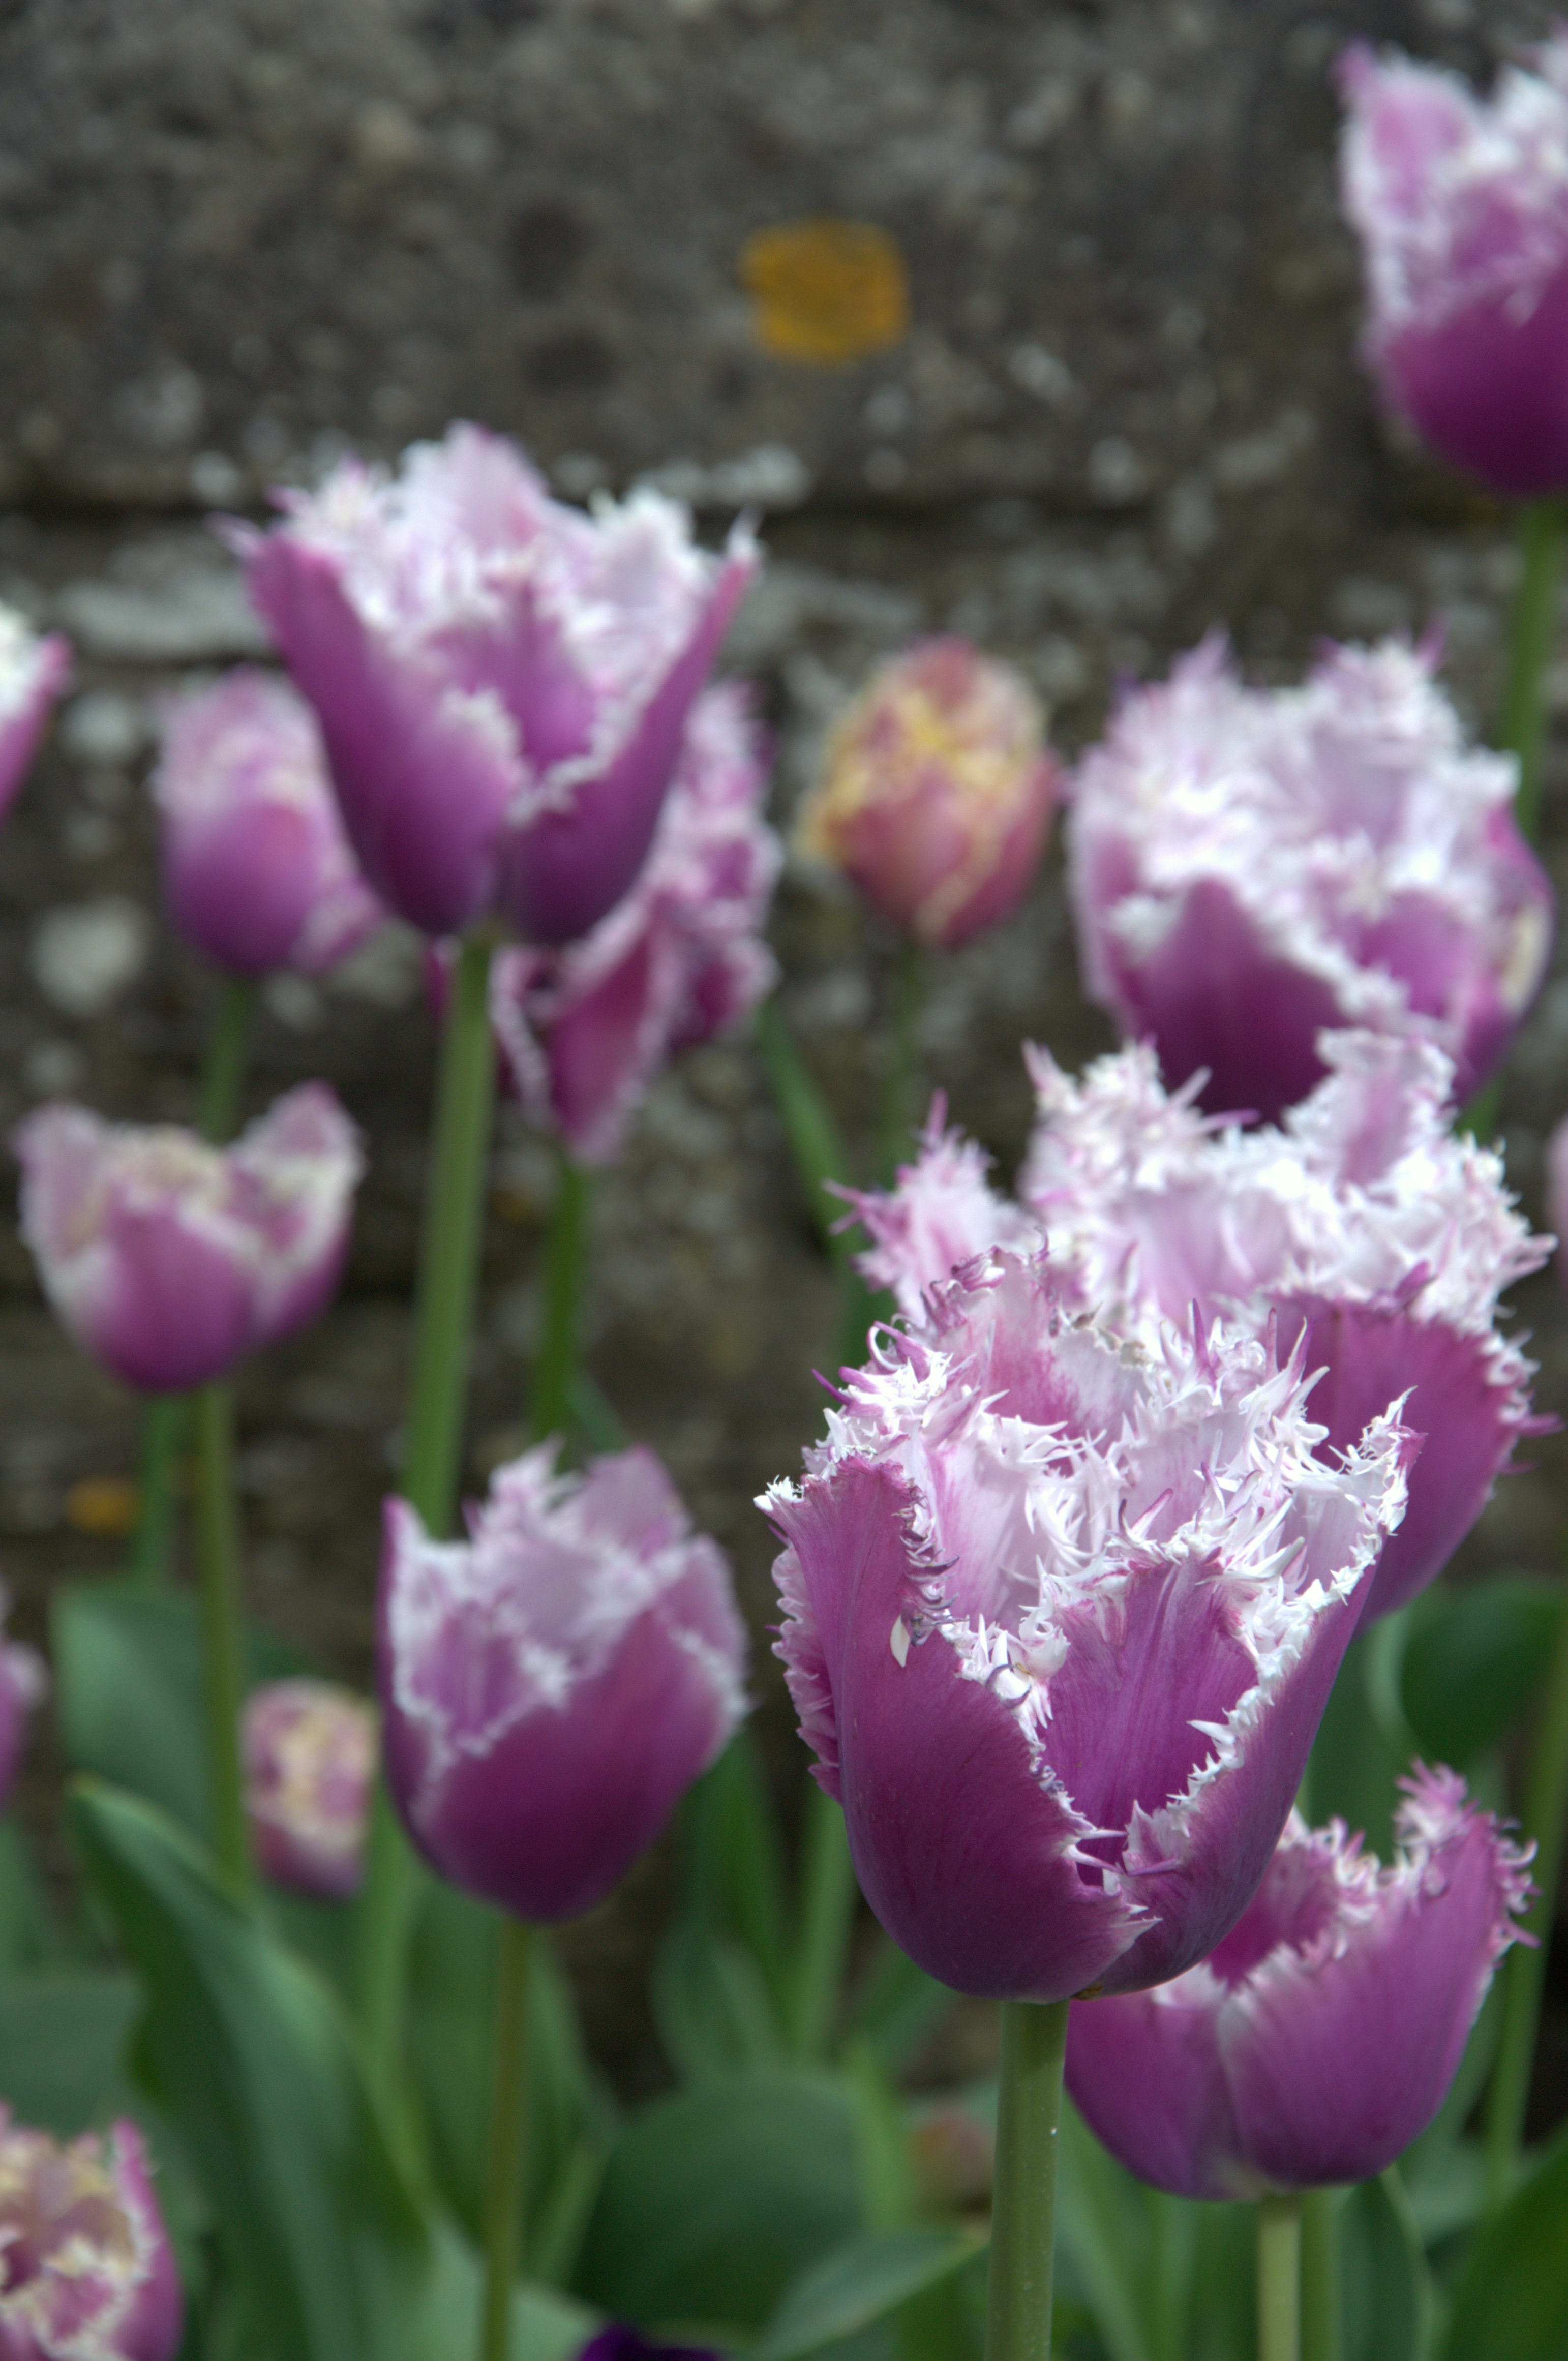
blossom, plant, flower, petal, tulip, botany, flora, flowering plant, lily family, plant stem, land plant